Selsey

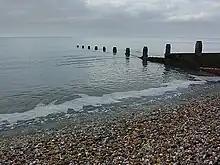
"Bracklesham Bay"

Selsey Football Club was formed in 1903 and moved to the High Street Ground in the late 1940s. The current Selsey F.C. is a semi-professional association football club and has been awarded Chartered Standard Community status. It is affiliated to the Sussex County Football Association.